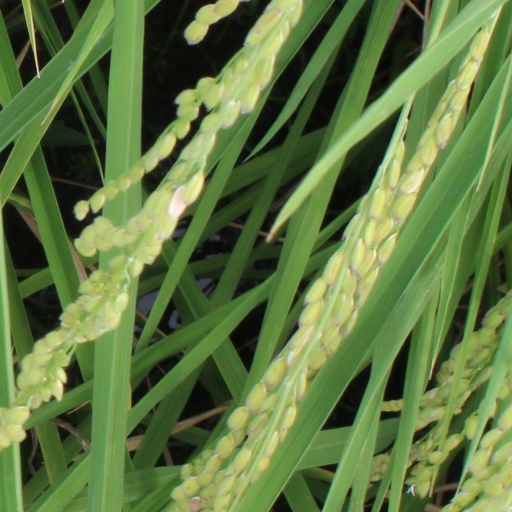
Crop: rice